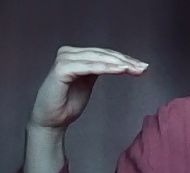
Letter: haa